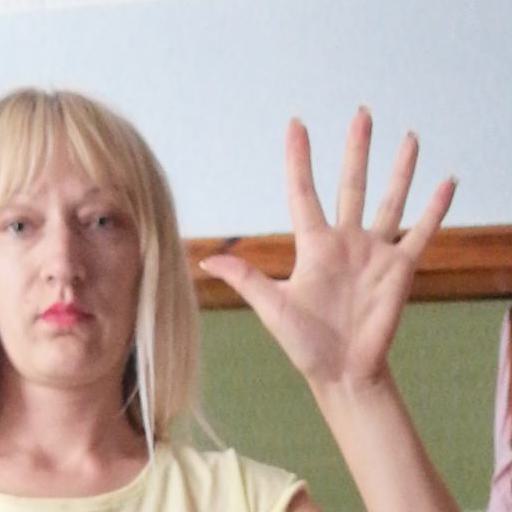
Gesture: palm